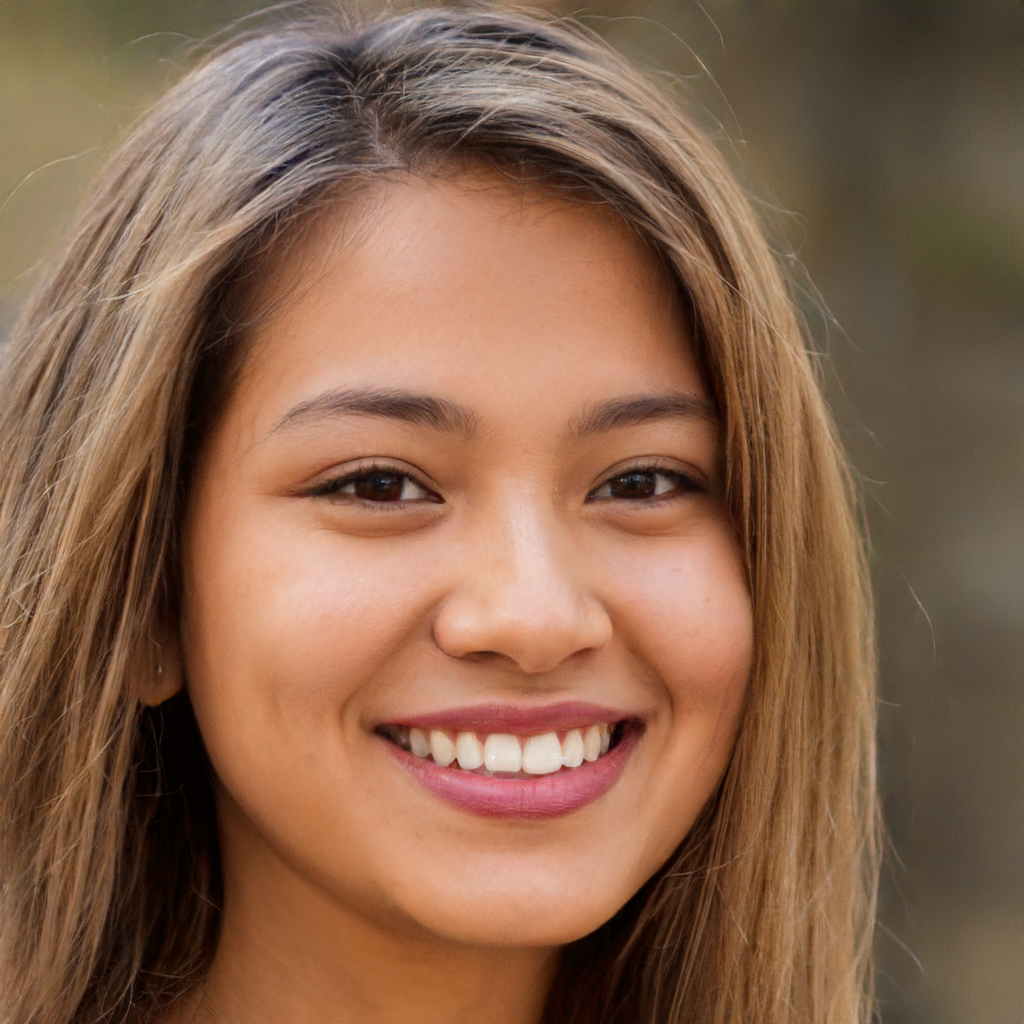
Portrait style: Real Portrait